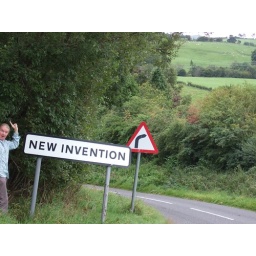
a true road sign in Shropshire...taken very quickly on self-timer on top of car !